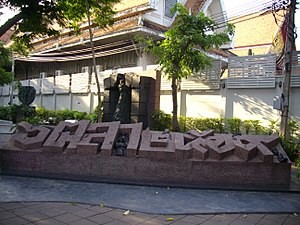
Thailands historie / Demokrati og miltærstyre 1974-1992
Mindeskulptur ved Thammasat University i Bangkok for 6. oktober, 1976, massakren.
Thailands historie adskiller sig fra andre lande i Sydøstasien ved, at landet aldrig har været koloniseret. Bortset fra korte perioder af underkastelse over for nabolandet Burma, og den japanske besættelse under 2. verdenskrig, har Thailand været selvstændigt siden 1200-tallet.